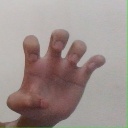
अक्षर: झ